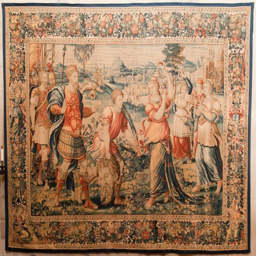
nice large picture of an old tapestry .